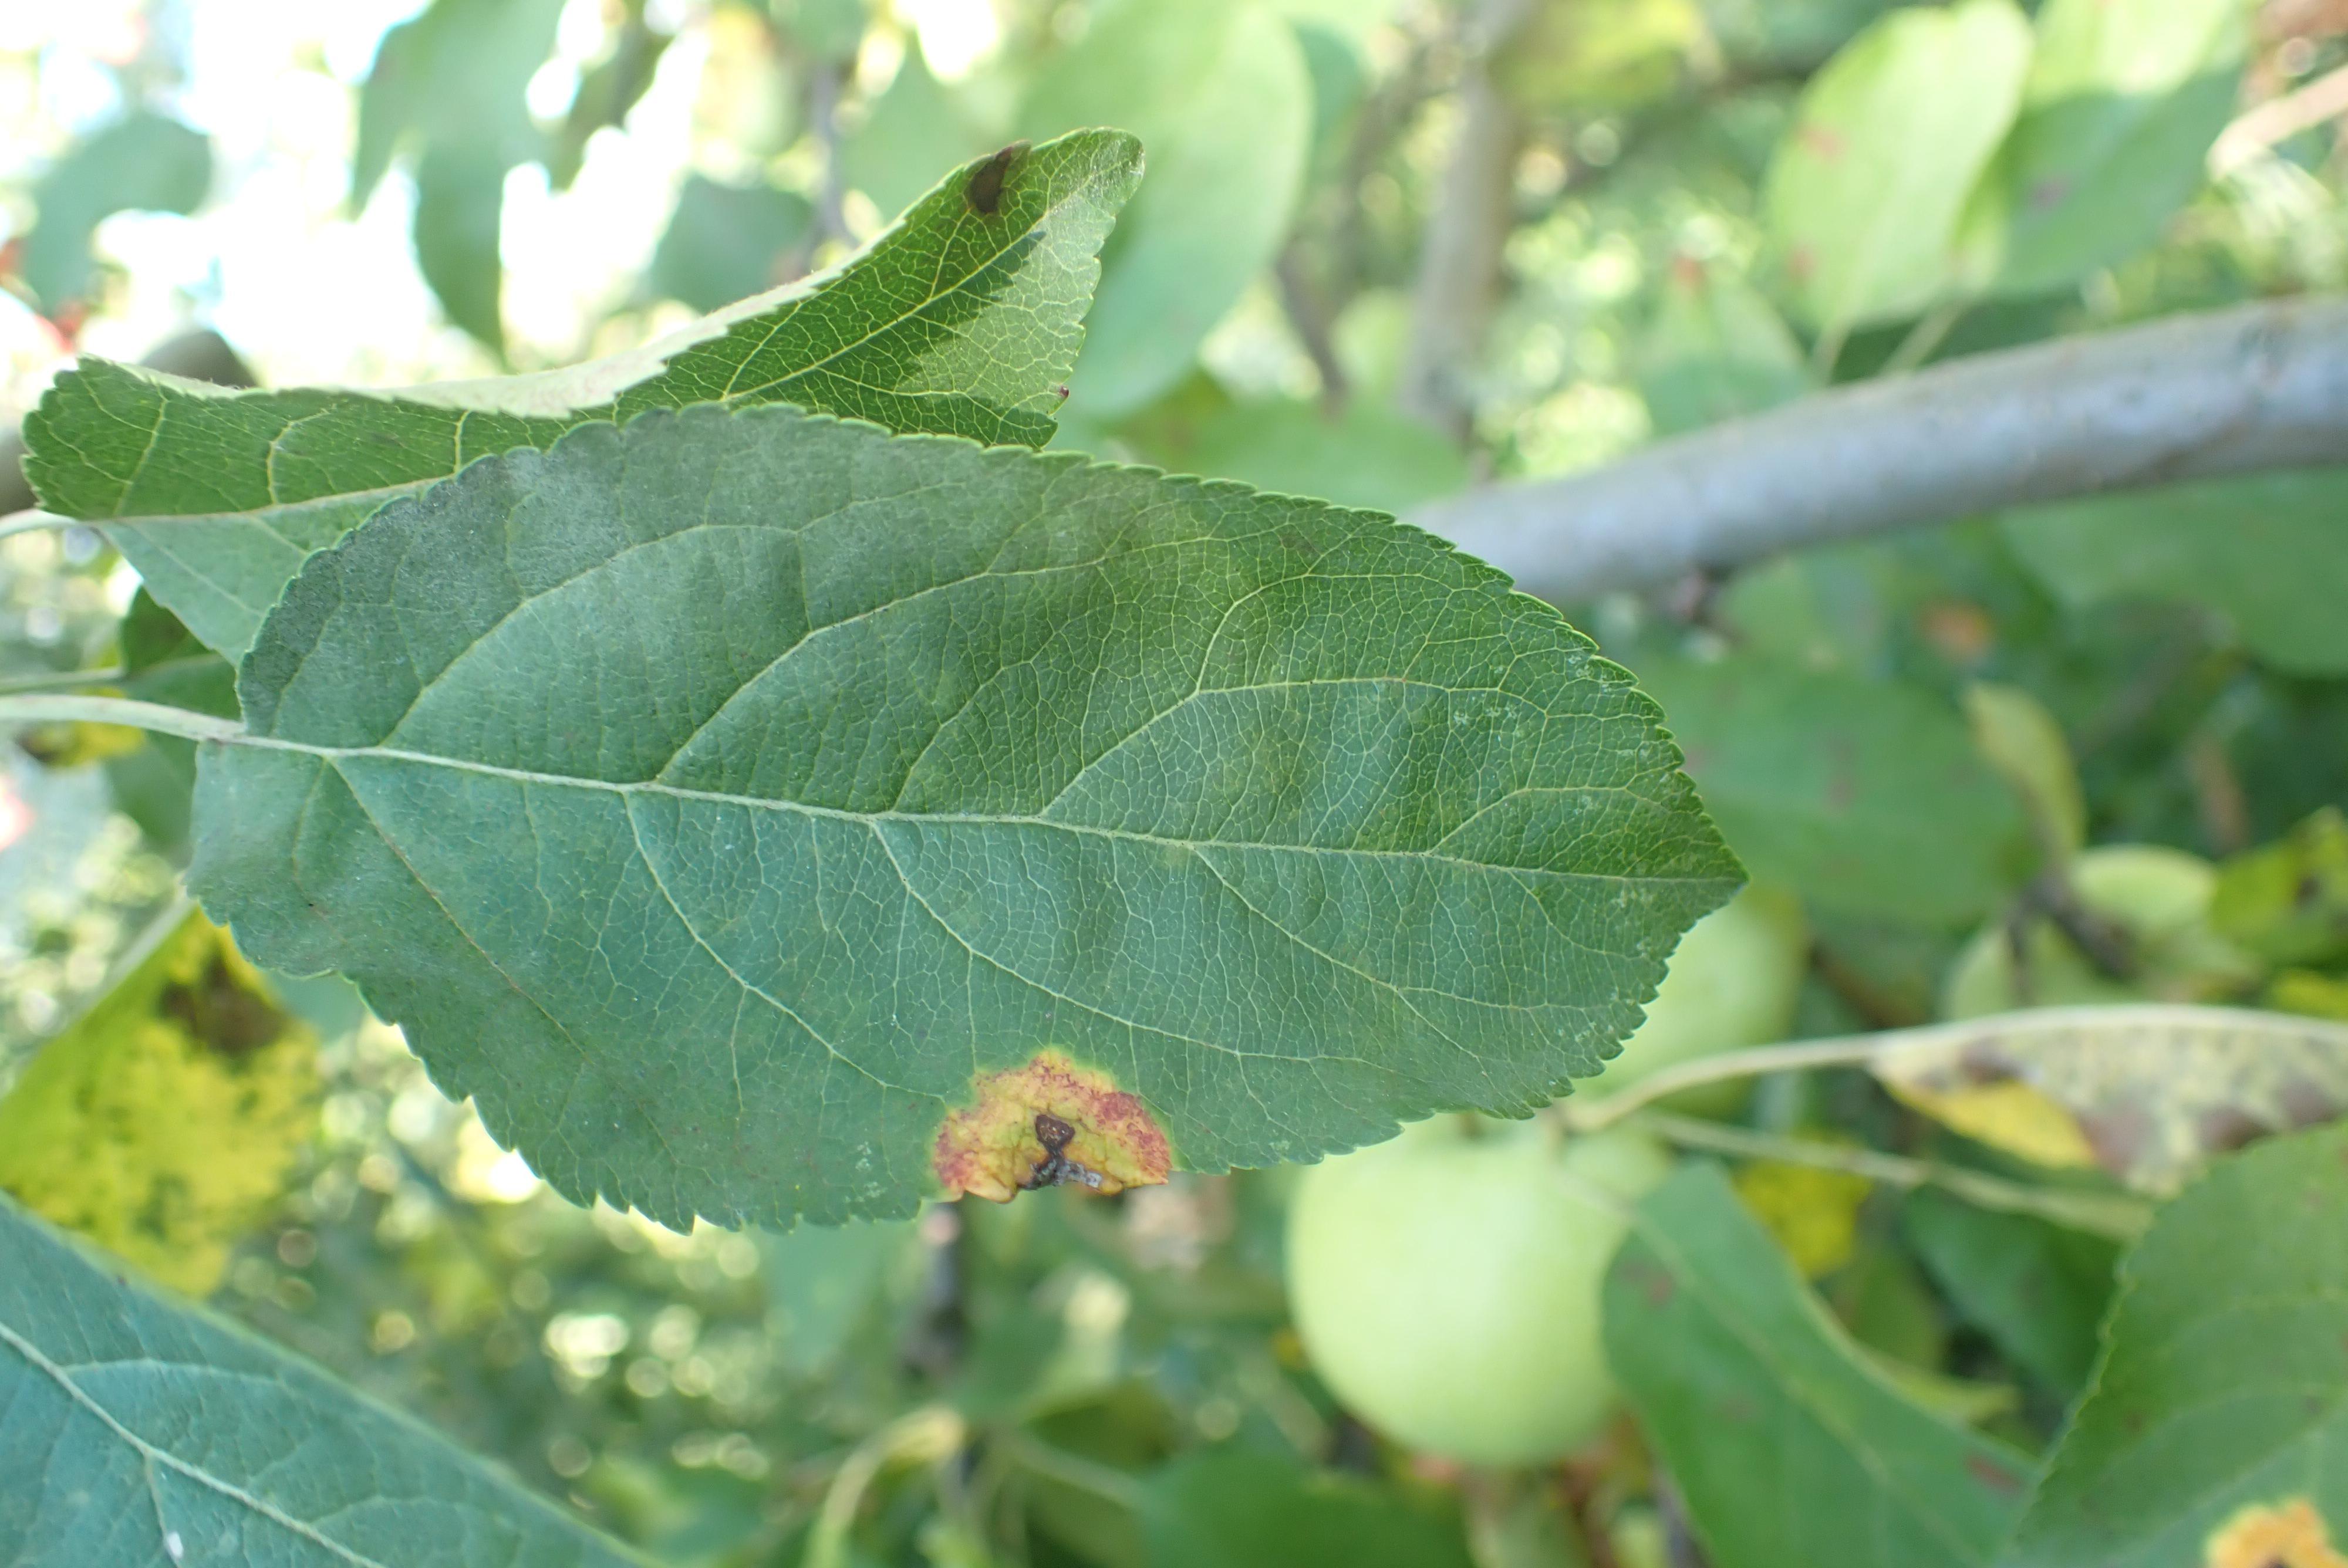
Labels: complex